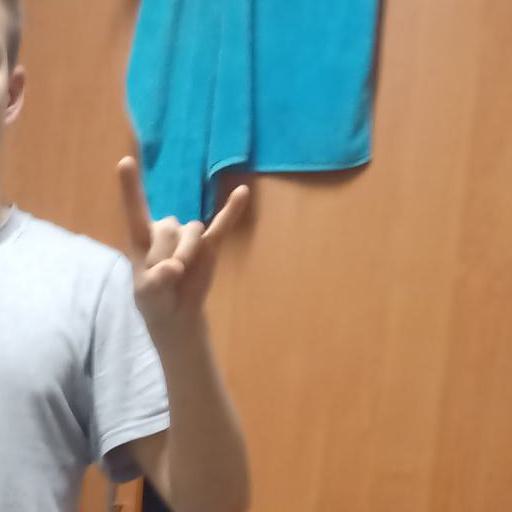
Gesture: rock